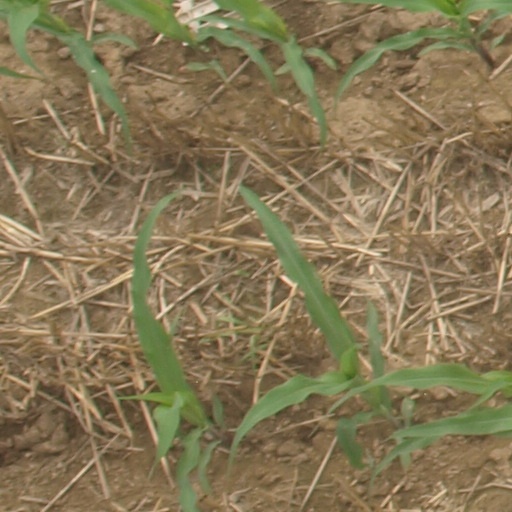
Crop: maize; corn